All-Nippon News Network

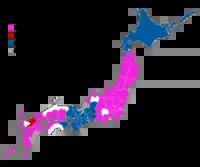
LCN assignments of ANN affiliates

All-Nippon News Network (ANN) is a Japanese commercial television network run by TV Asahi Corporation (TV Asahi) in Tokyo, which is controlled by The Asahi Shimbun Company. The network's responsibility includes the syndication of national television news bulletins to its regional affiliates, and news exchange between the stations. Its affiliate stations also broadcast non-news programs originating from TV Asahi. Founded on 1 January 1970, and formalised on 1 April 1974, ANN is made up of 26 affiliates, including two stations that are double- or triple-affiliated with rival networks.